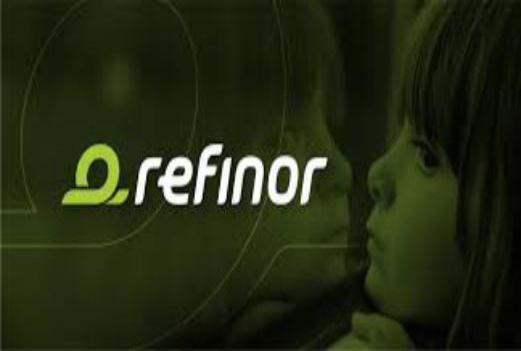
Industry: Electronic